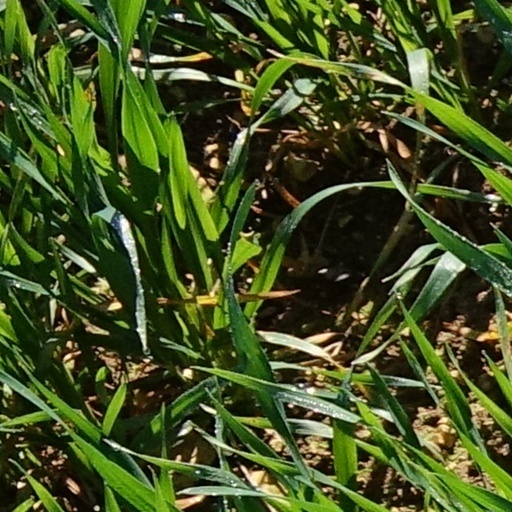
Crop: wheat